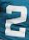
Number: 2